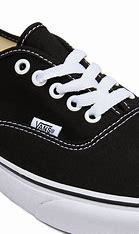
Brand: Vans
Model: 100